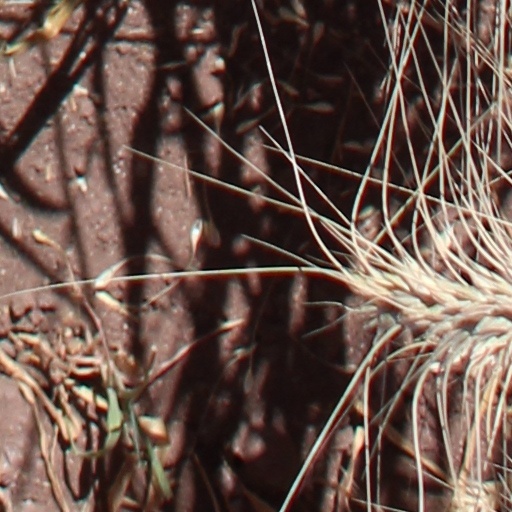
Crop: wheat